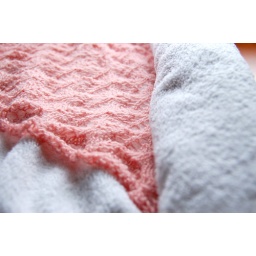
squeeze out excess water by rolling with towel